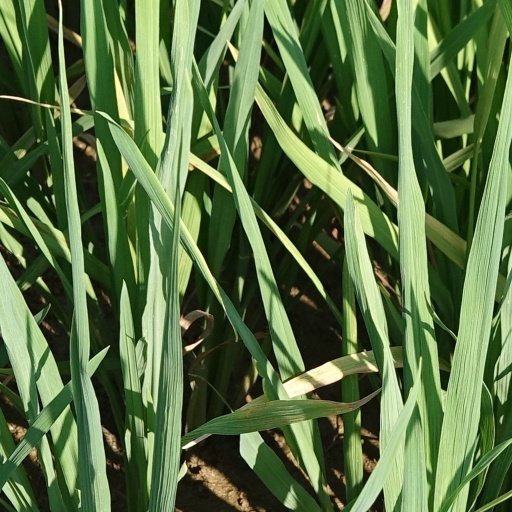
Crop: rice